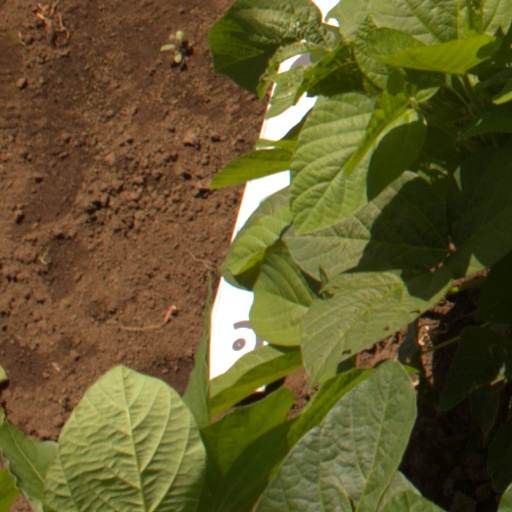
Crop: soybean